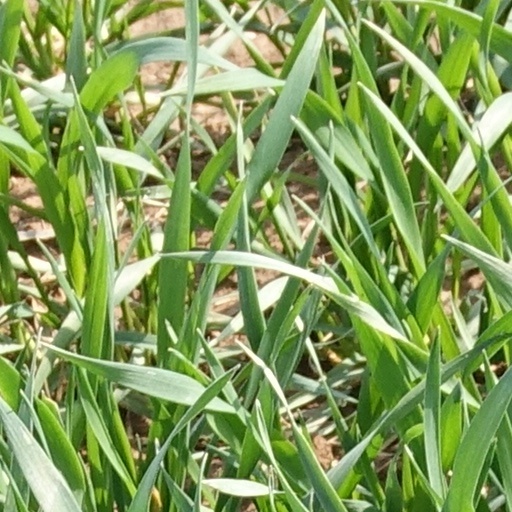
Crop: wheat